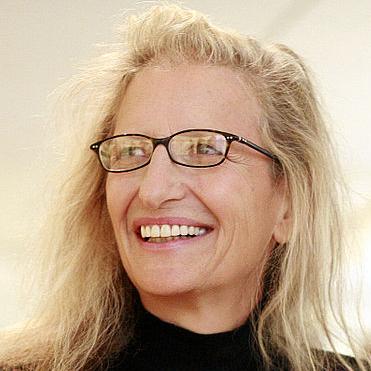
Age: 58